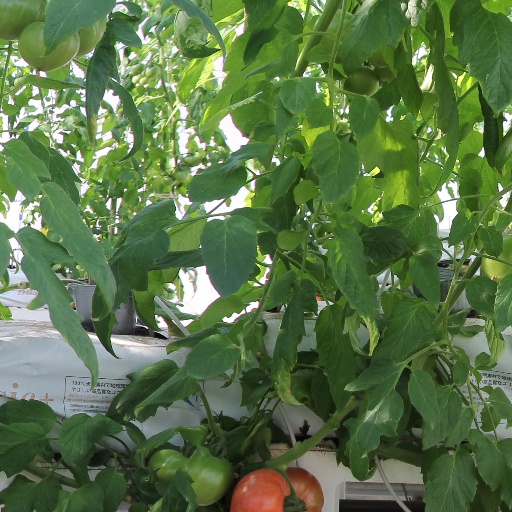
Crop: tomato